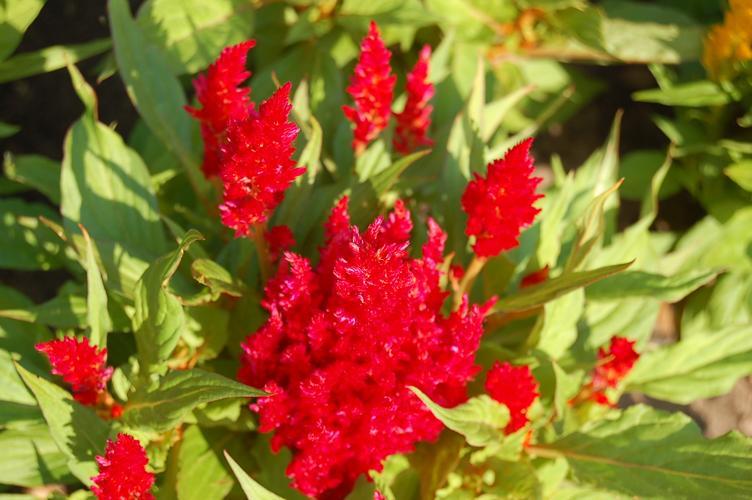
Label: prince of wales feathers